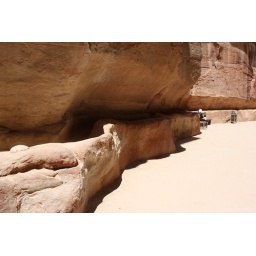
There is an ancient channel that runs in the wall of the Siq, to bring water to the Rose City of Petra.